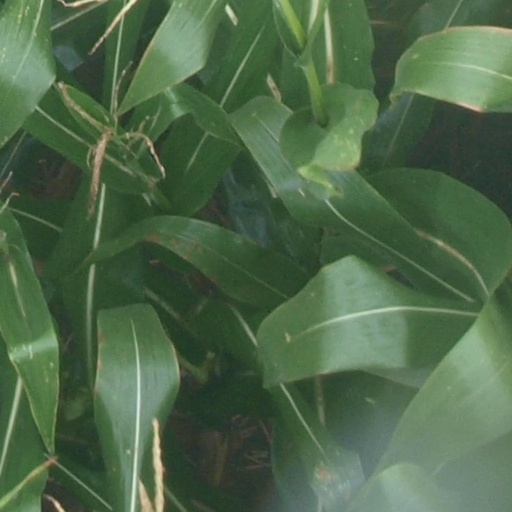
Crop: maize; corn